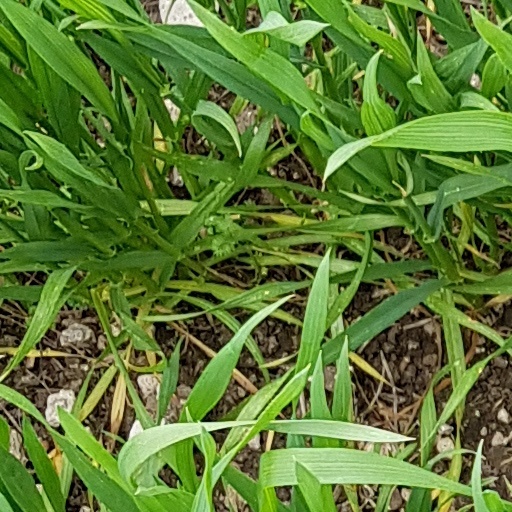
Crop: wheat